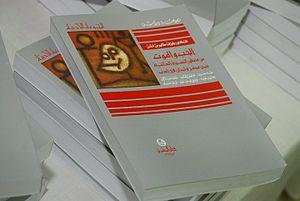
couverture
Joseph Lebbos, est un écrivain libanais, essayiste, professeur d'université, maître de conférences, né à Beyrouth en 1966.